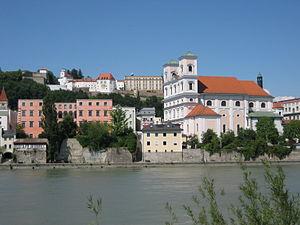
L'église Saint-Michel est un édifice religieux du XVIIᵉ siècle sis à Passau en Allemagne. Construite par les jésuites à partir de 1677, en place d'une église plus ancienne, elle était attenante au collège auquel elle servait pour les activités pastorales et spirituelles. Elle est consacrée à l'archange saint Michel. C'est aujourd'hui l'église du Gymnasium Leopoldinum.